Battle Masters

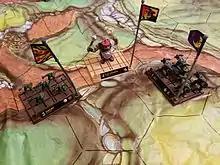
Orcs, Goblins, and the Ogre Champion.

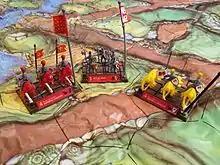
Imperial Knights and Men-At-Arms.

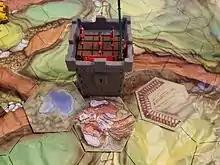
Tower from battlemasters board game

The battle mat contains a river, which cannot be crossed except at fords. Other terrain on the mat has no special game effect.